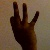
The image shows a hand gesture representing the number 9 in Indian Sign Language.